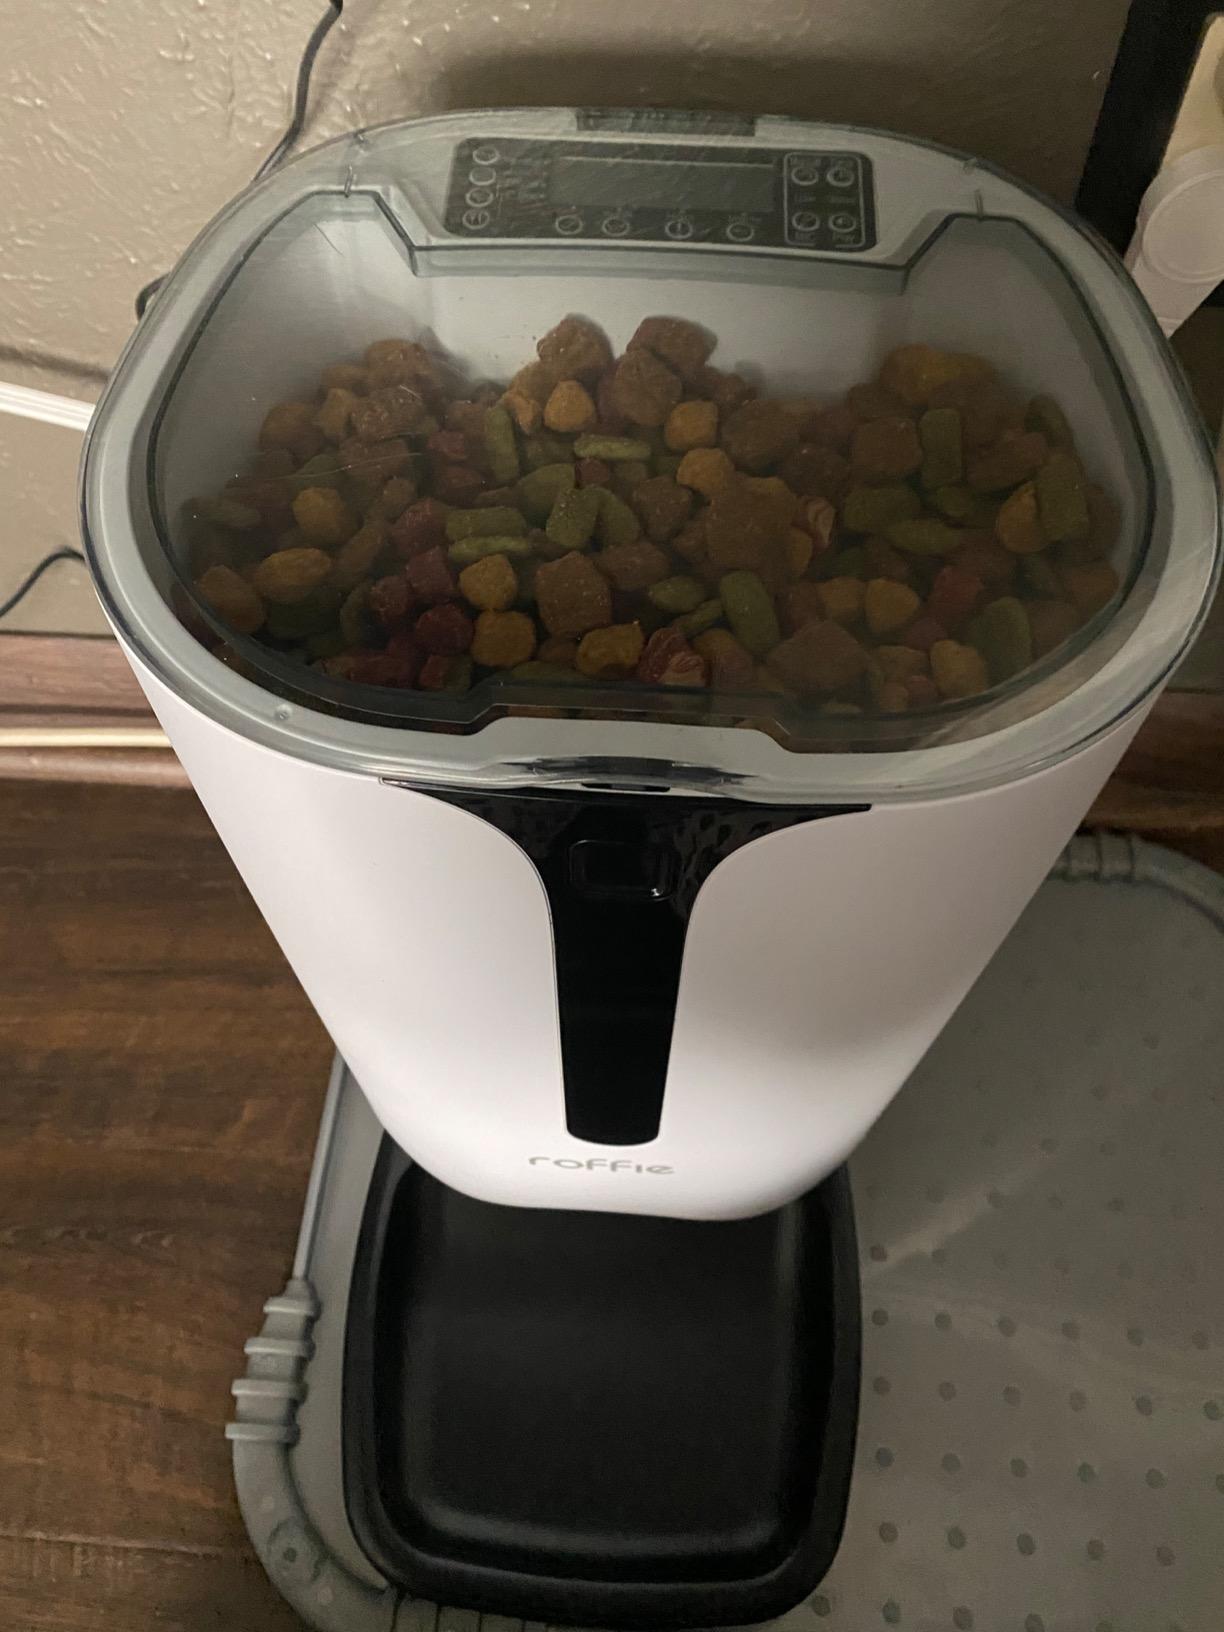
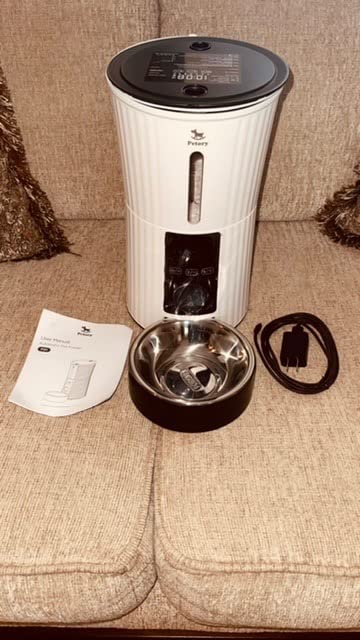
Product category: items_feeder
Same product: no